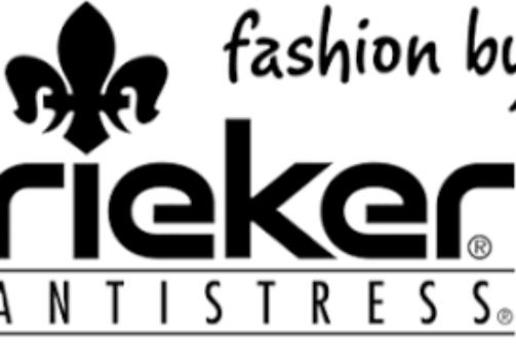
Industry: Clothes